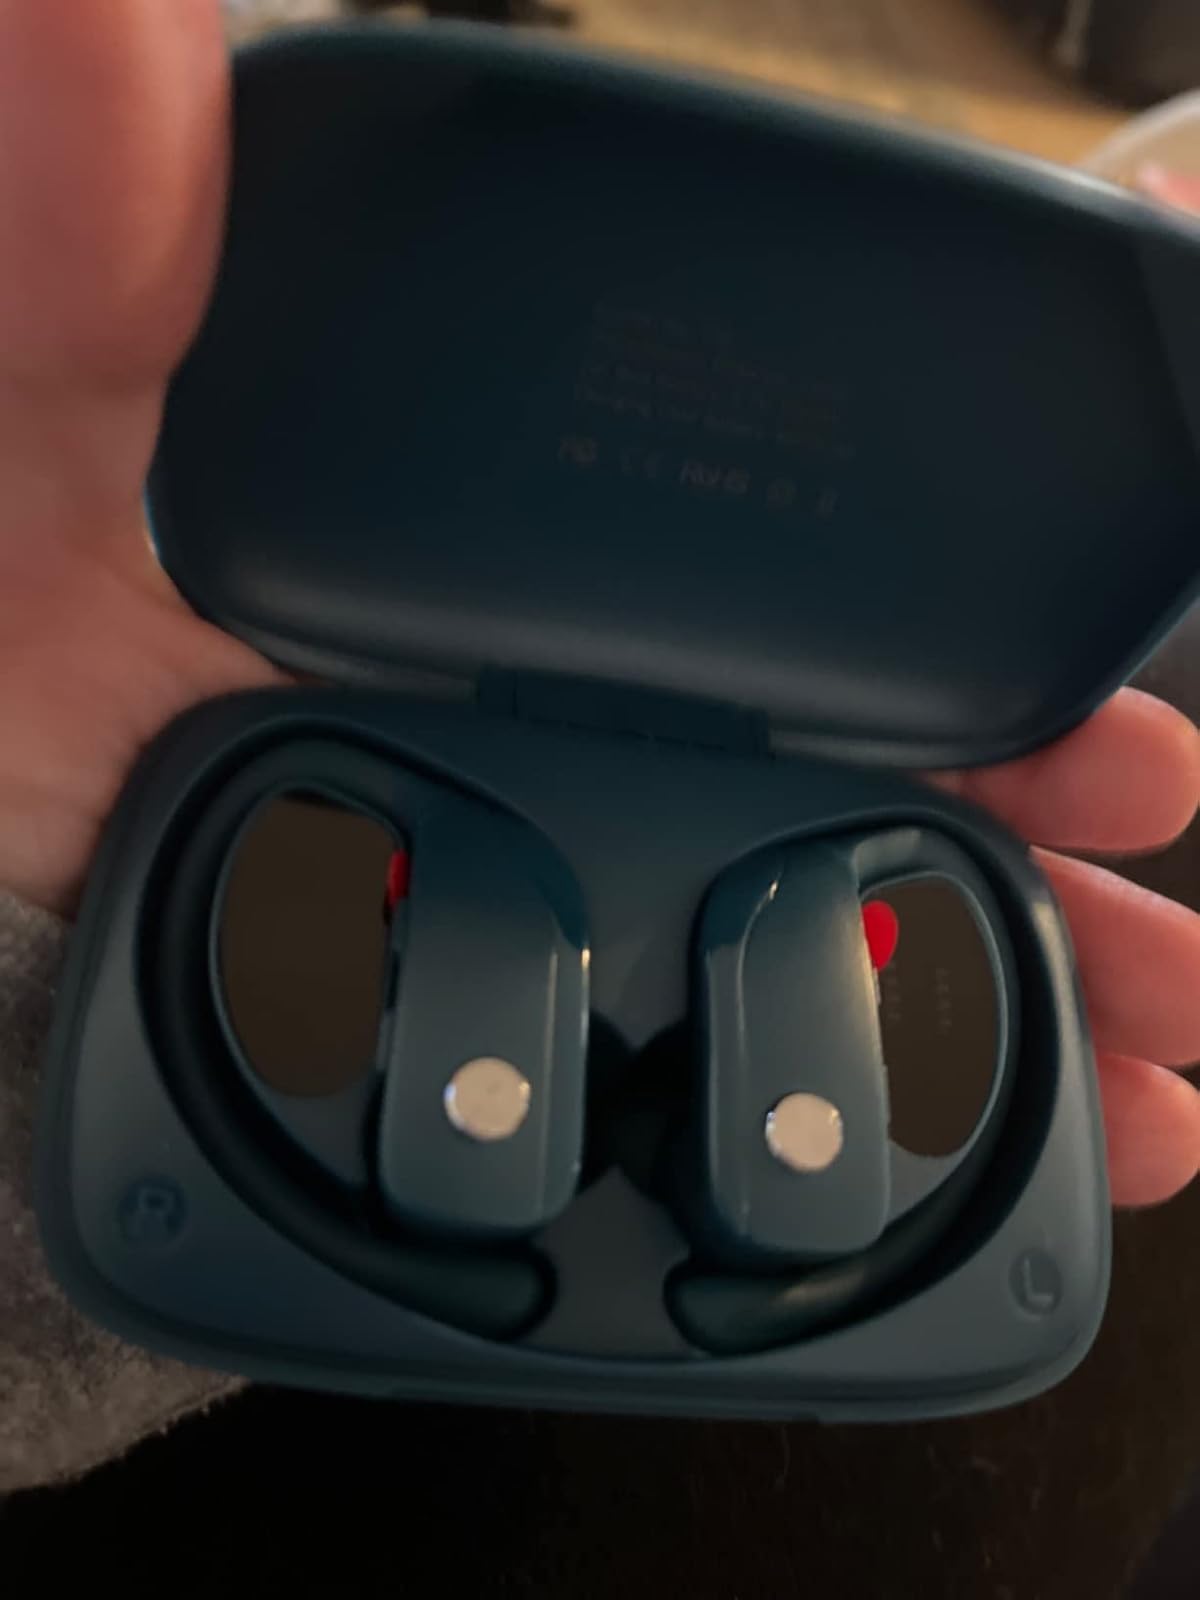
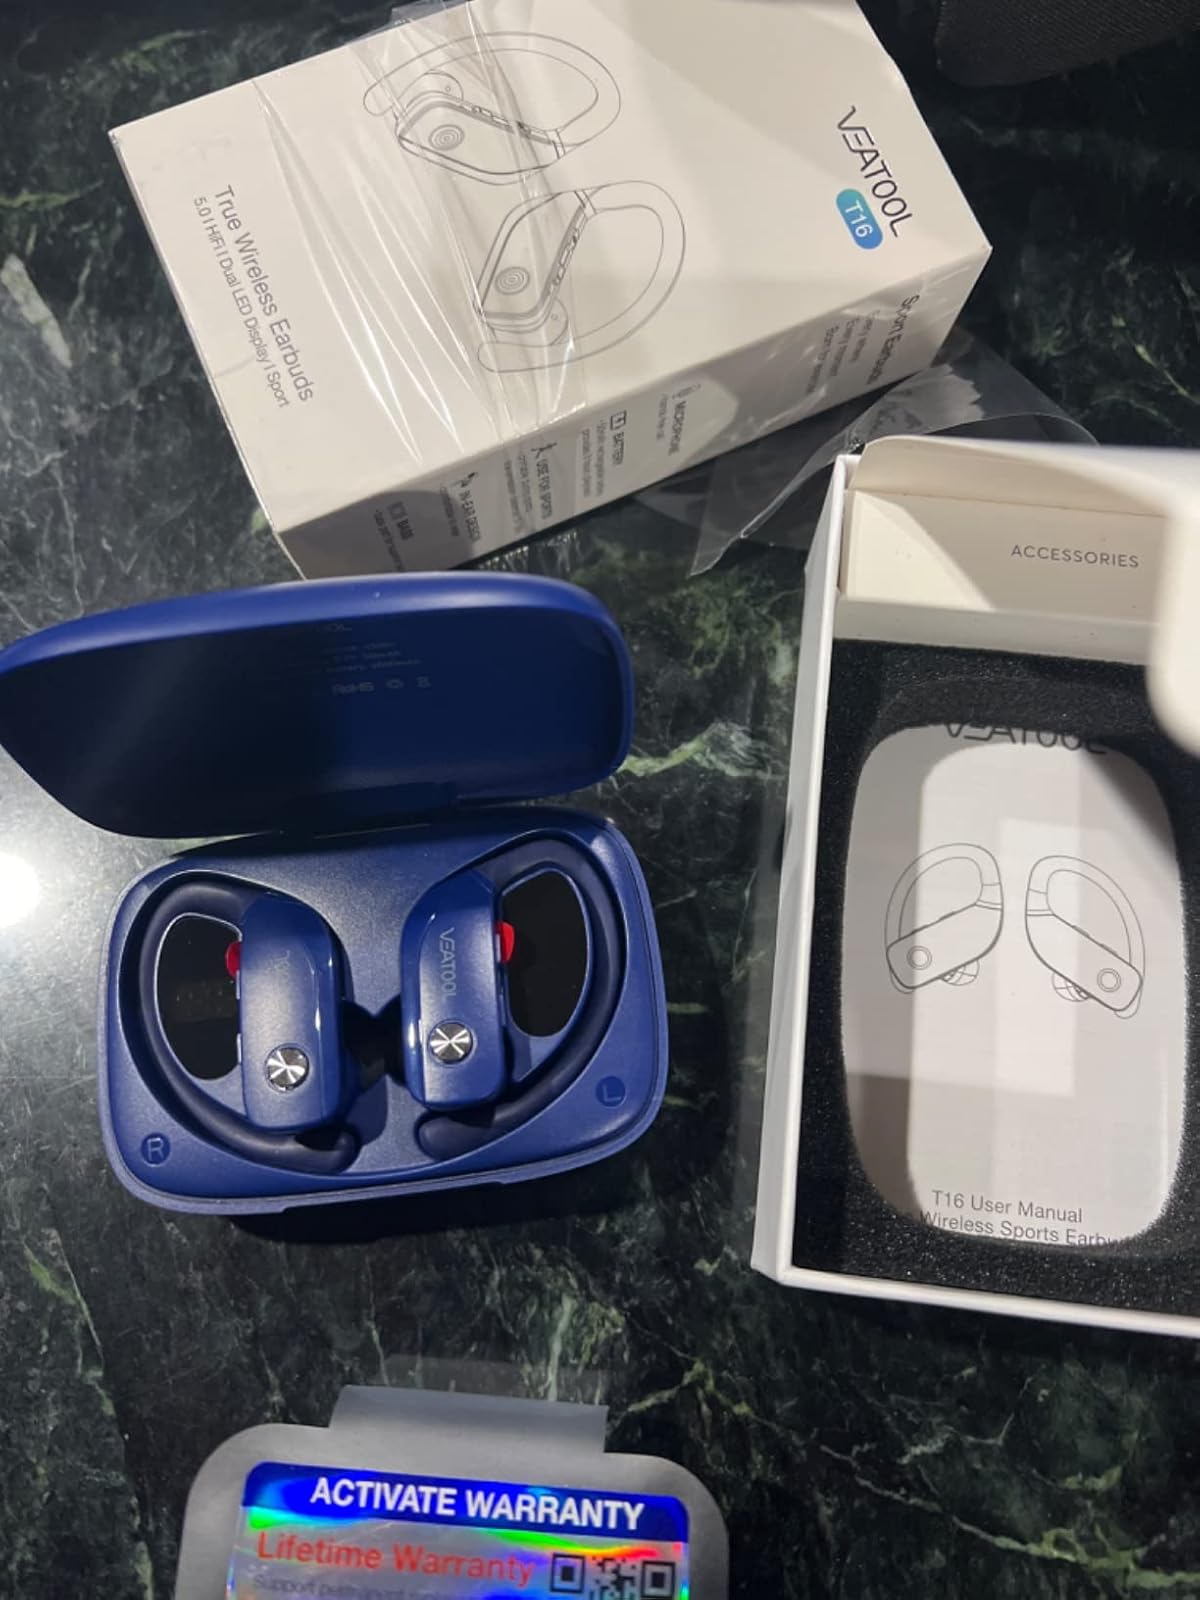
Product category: earbuds
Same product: no